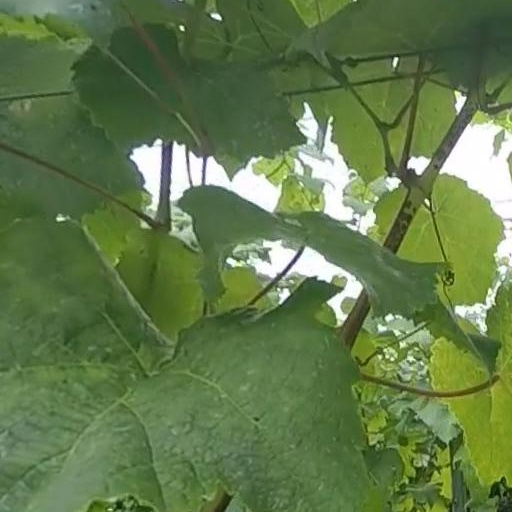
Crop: grape